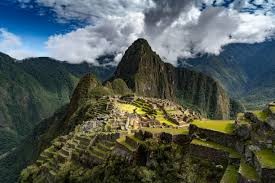
Landmark: Machu Picchu